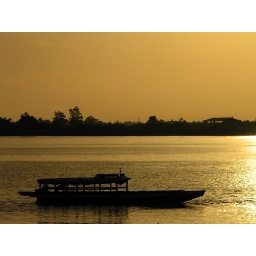
boat sleeping in dubai waters